Simon Cowell

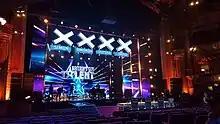
"Britain's Got Talent" stage at the London Palladium in the West End in 2019. Cowell's 'X' is on the far left.

Following the success of the "Idol" and "X Factor" franchises, Cowell, his company Syco, and its business partners developed a talent show format open to performers of any kind, not only singers, but also dancers, instrumentalists, magicians, comedians, novelty acts, and so on. The origins of the "Got Talent" format can be traced to the British talent shows "Opportunity Knocks" (on screen from 1956, with the winner using the now-standard method of a telephone vote) and "New Faces". Immensely popular with weekly audiences of 20 million, "Opportunity Knocks" showcased singers, dancers and comedians in addition to non standard performers such as acrobats, animal acts and novelty acts. Cowell states, "I was a fan of variety shows "Opportunity Knocks" and "New Faces", and to be able to update that tradition, really was a buzz".